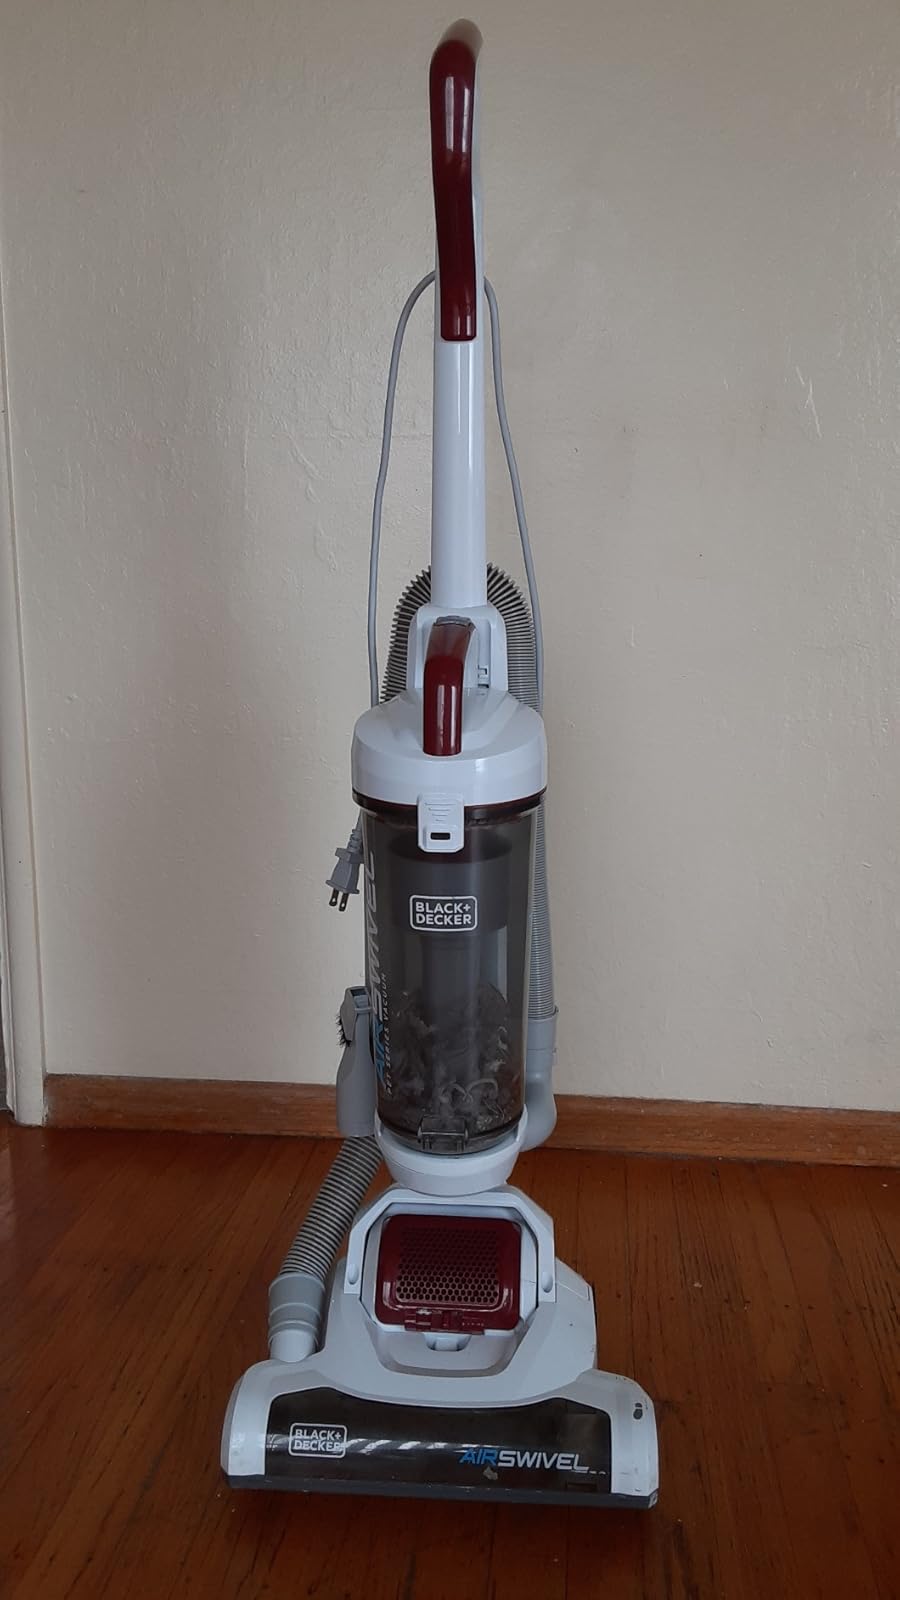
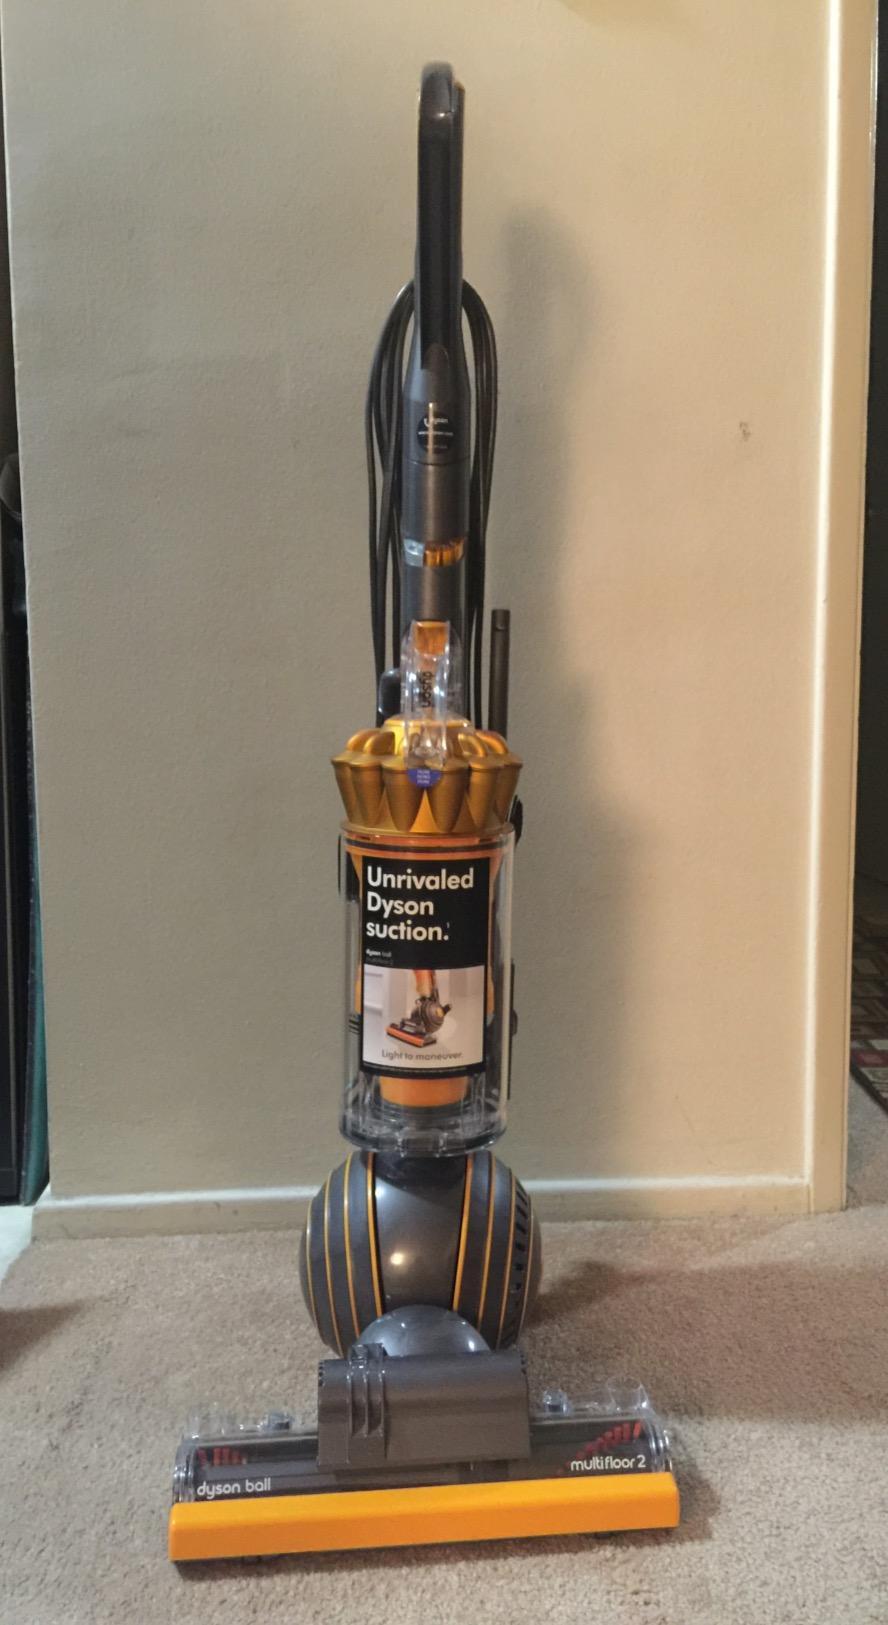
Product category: items_vacuum
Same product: no